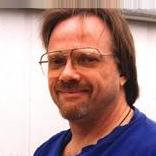
Age: 41